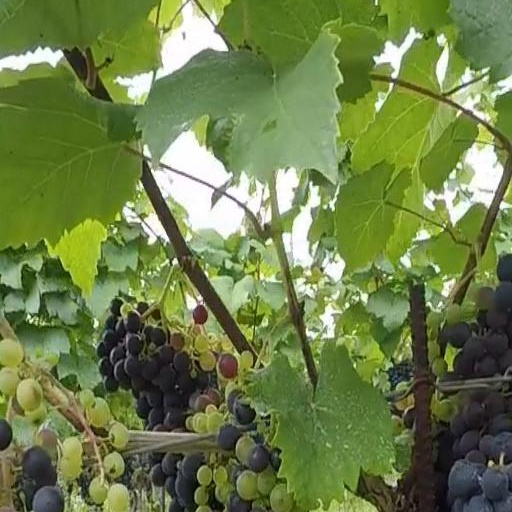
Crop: grape